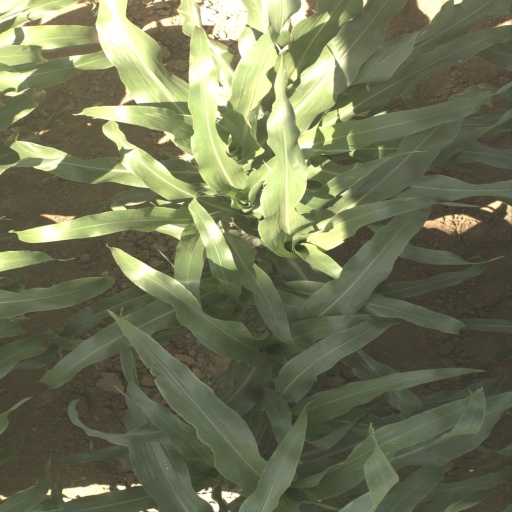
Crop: sorghum